Washington State Route 104

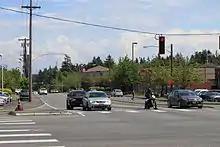
SR 104 Spur at its western terminus, SR 99, on the Snohomish–King county line.

SR 104 Spur begins its short, route as 244th Street at SR 104 on the Snohomish–King county line between Edmonds and Shoreline. 244th Street travels west on the 5-lane roadway (including a center turning lane) north of the Aurora Village shopping center to end at an intersection with Aurora Avenue, signed as SR 99. The highway was originally part of SSH 2B from 1937 to 1964 and SR 104 after the 1964 highway renumbering and was created in 2009 after SR 104 was realigned onto a new divided highway. WSDOT estimated that between 18,000 and 19,000 vehicles per day used the spur route, according to AADT data in 2011.